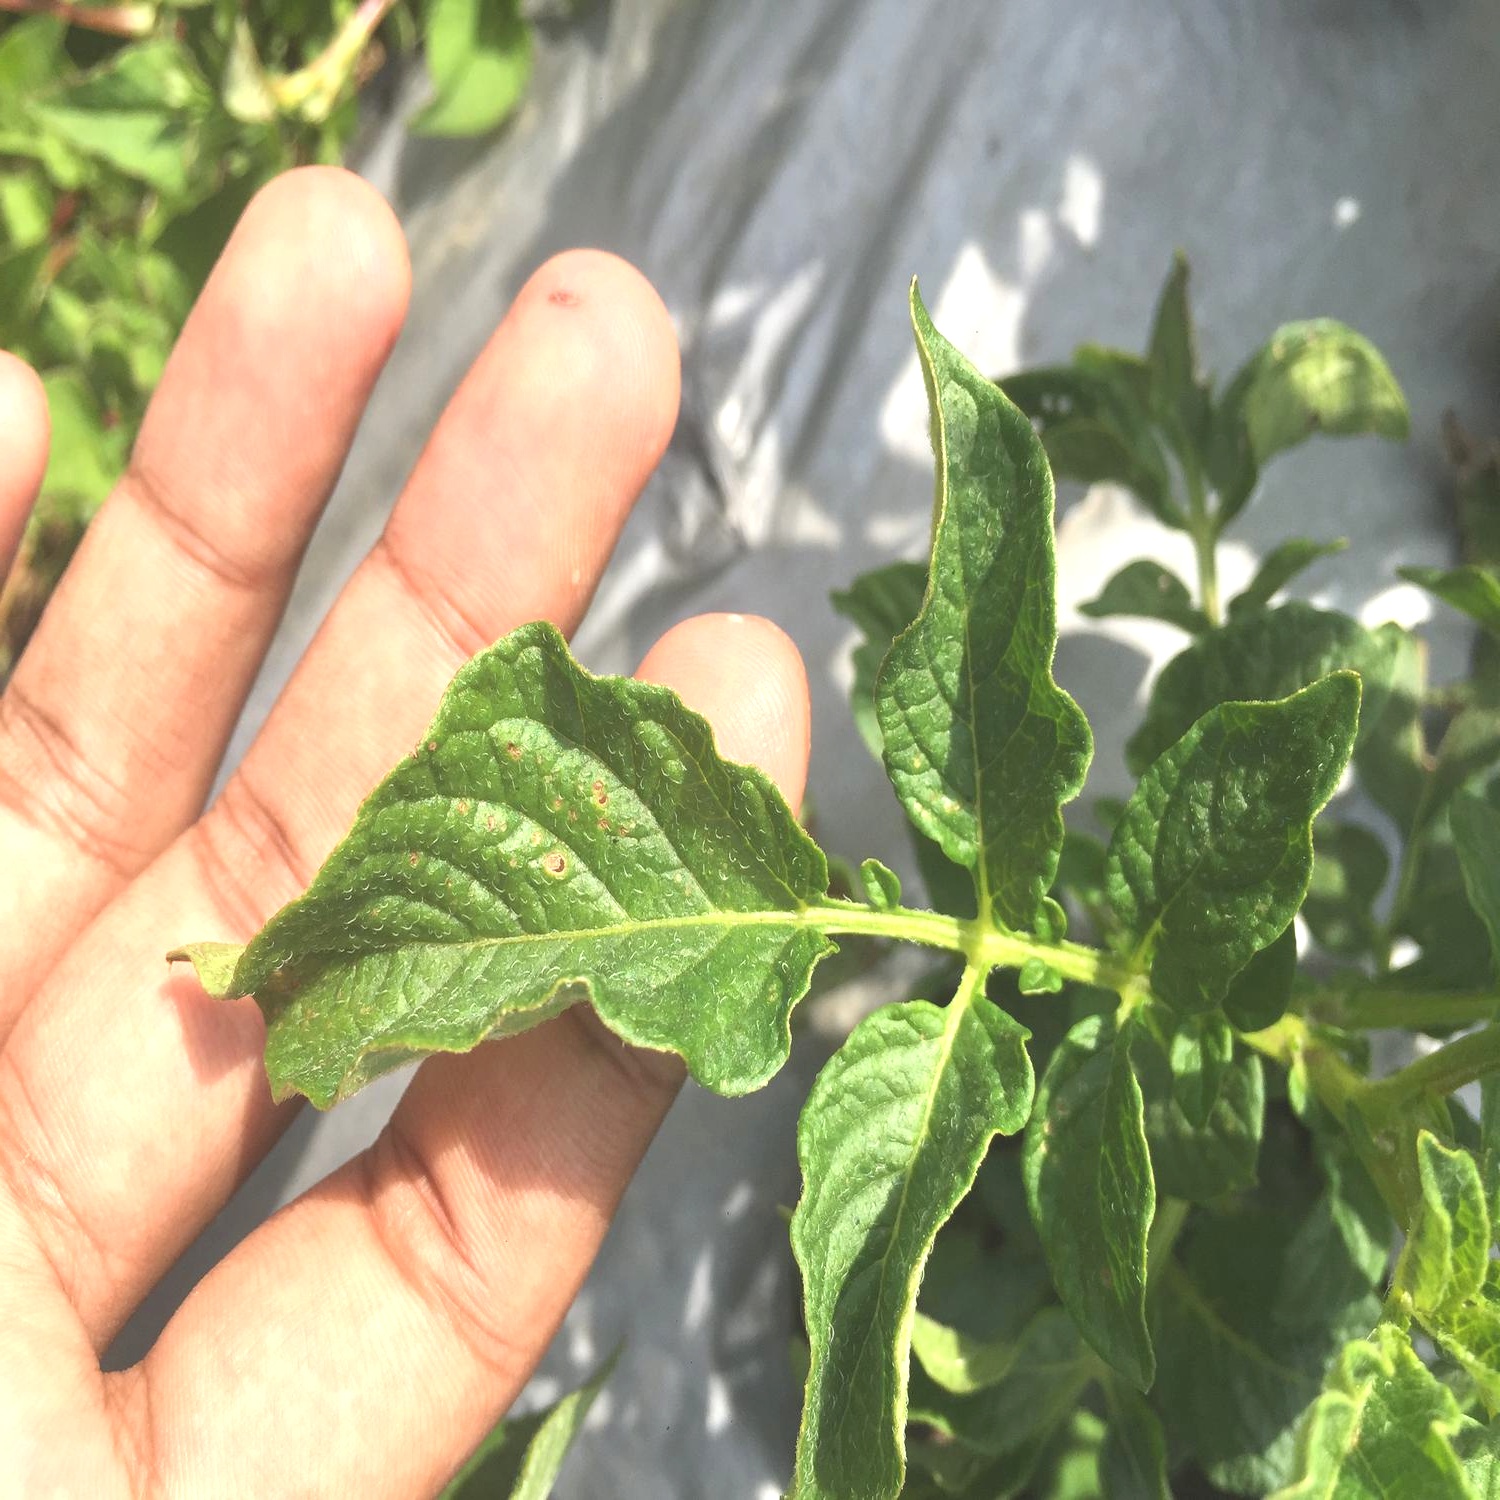
Etiqueta: Virus